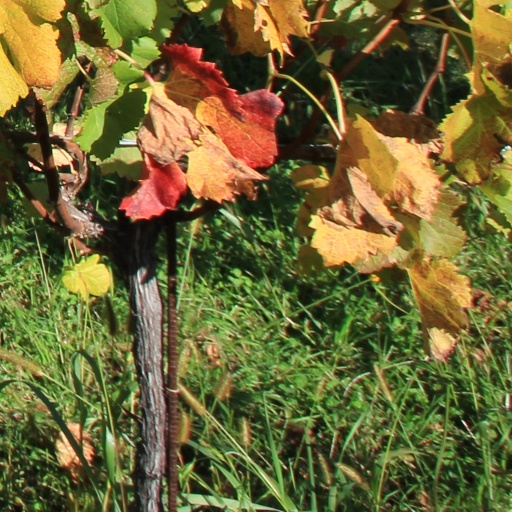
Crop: grape